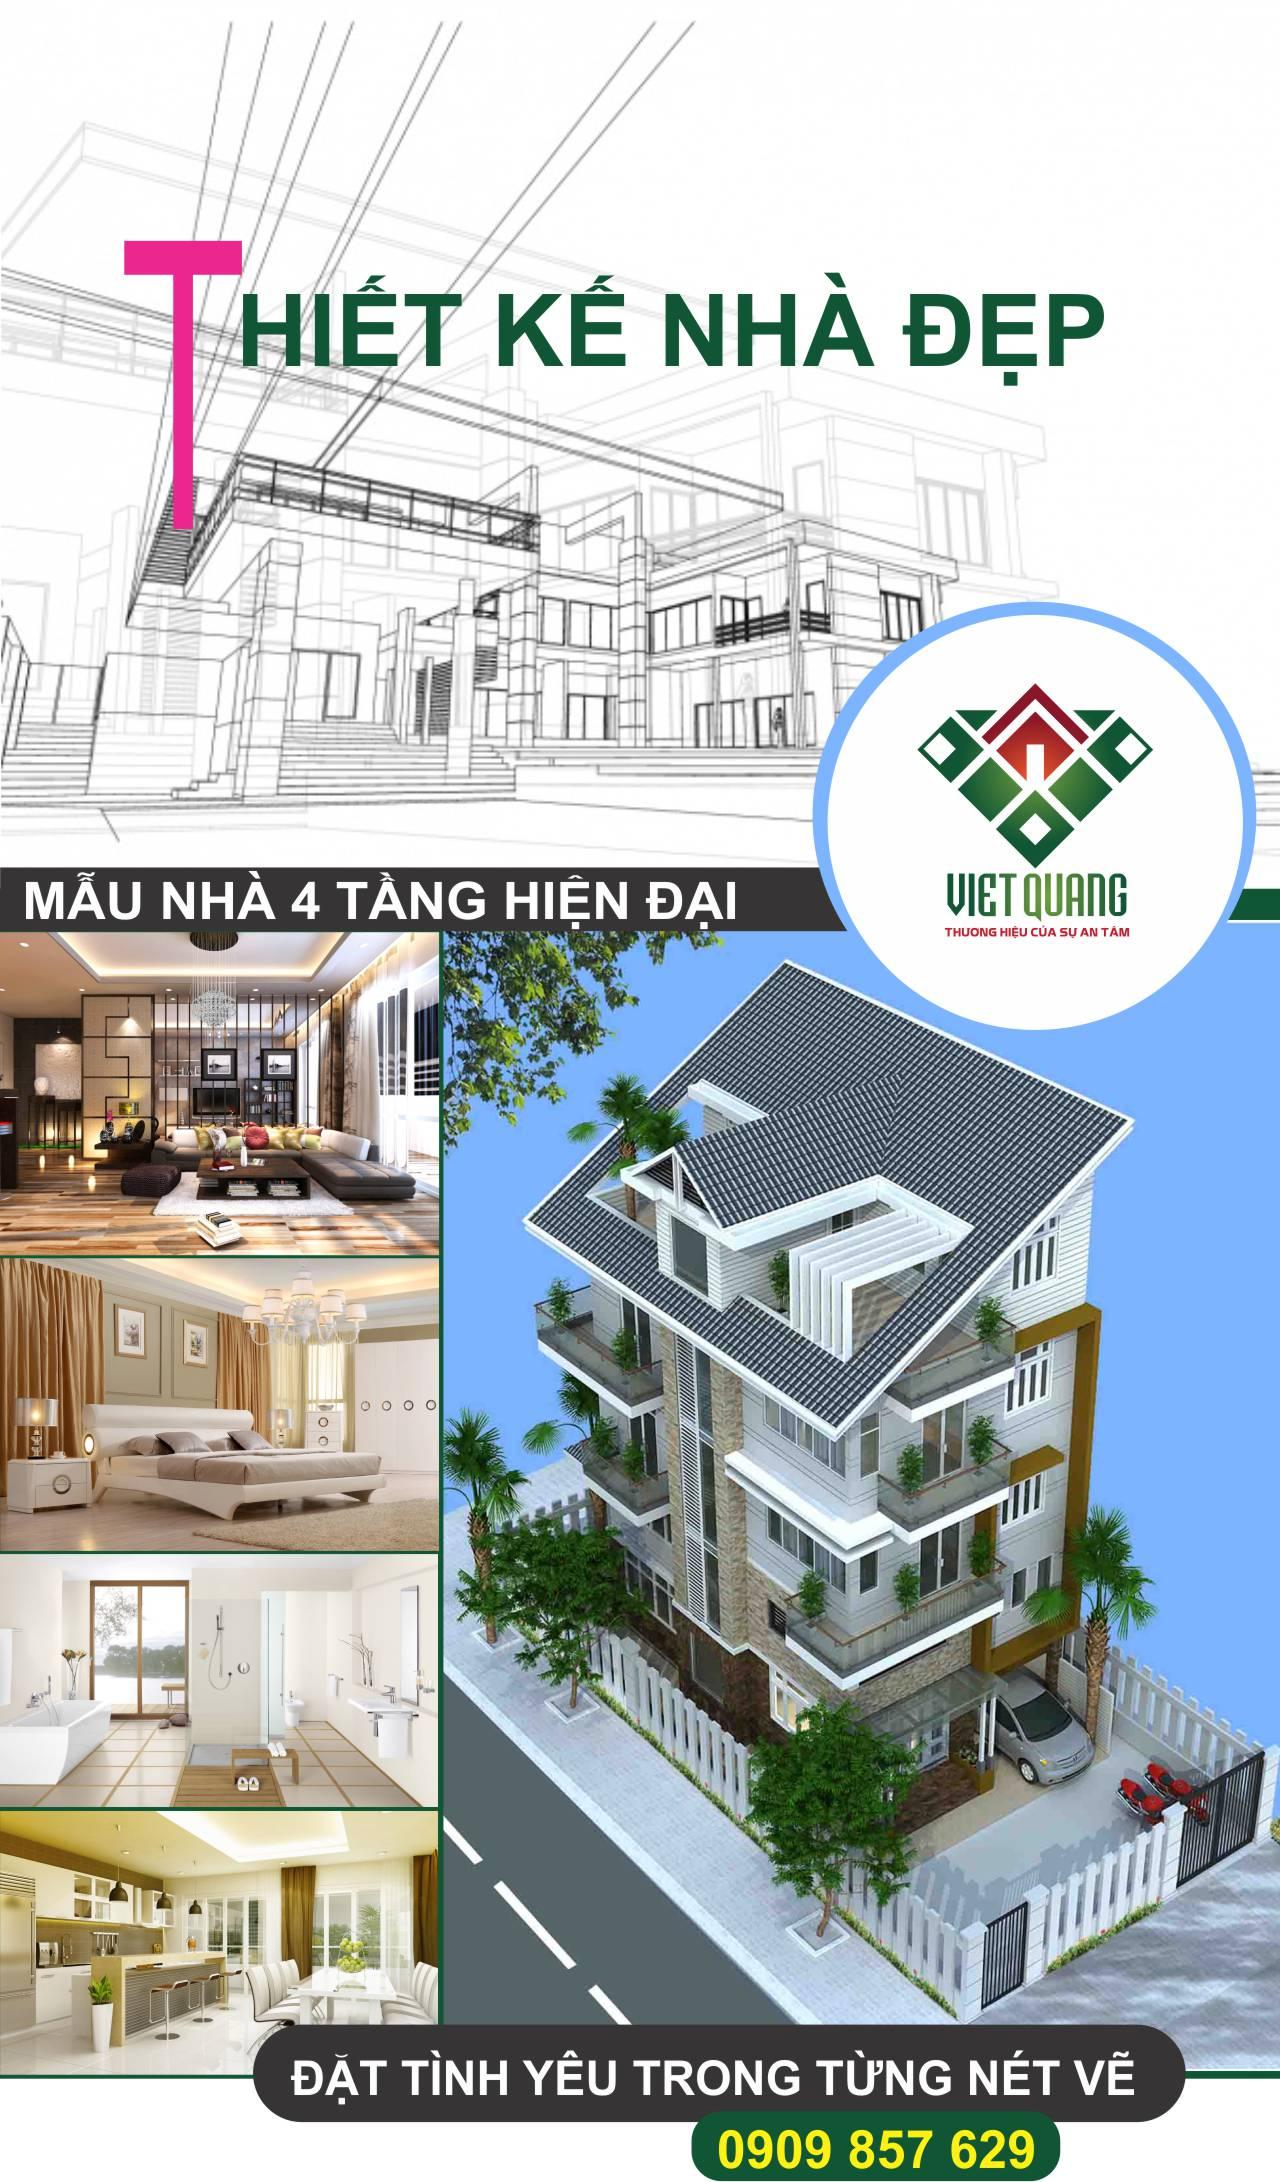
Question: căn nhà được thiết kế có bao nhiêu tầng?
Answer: căn nhà có 4 tầng